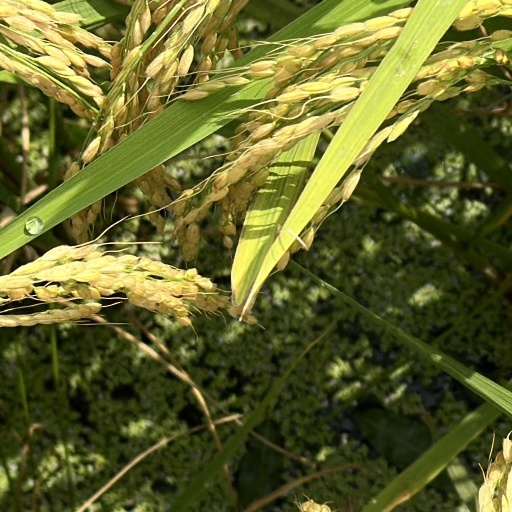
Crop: rice